Sweet Briar House

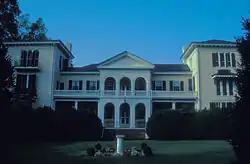
Sweet Briar House, April 1971

Sweet Briar House, also known as Locust Ridge, is a historic home located at Sweet Briar, Amherst County, Virginia. The original house was built about 1825, and was a Federal style brick farmhouse with a hipped roof. The house was extensively remodeled in 1851 in the Italian Villa-style. The remodeling added a two-level arcaded portico with a one-story verandah across the facade and two three-story towers of unequal height and form. Also on the property is a late-19th century latticed well house. The house now serves as the residence for the president of Sweet Briar College.